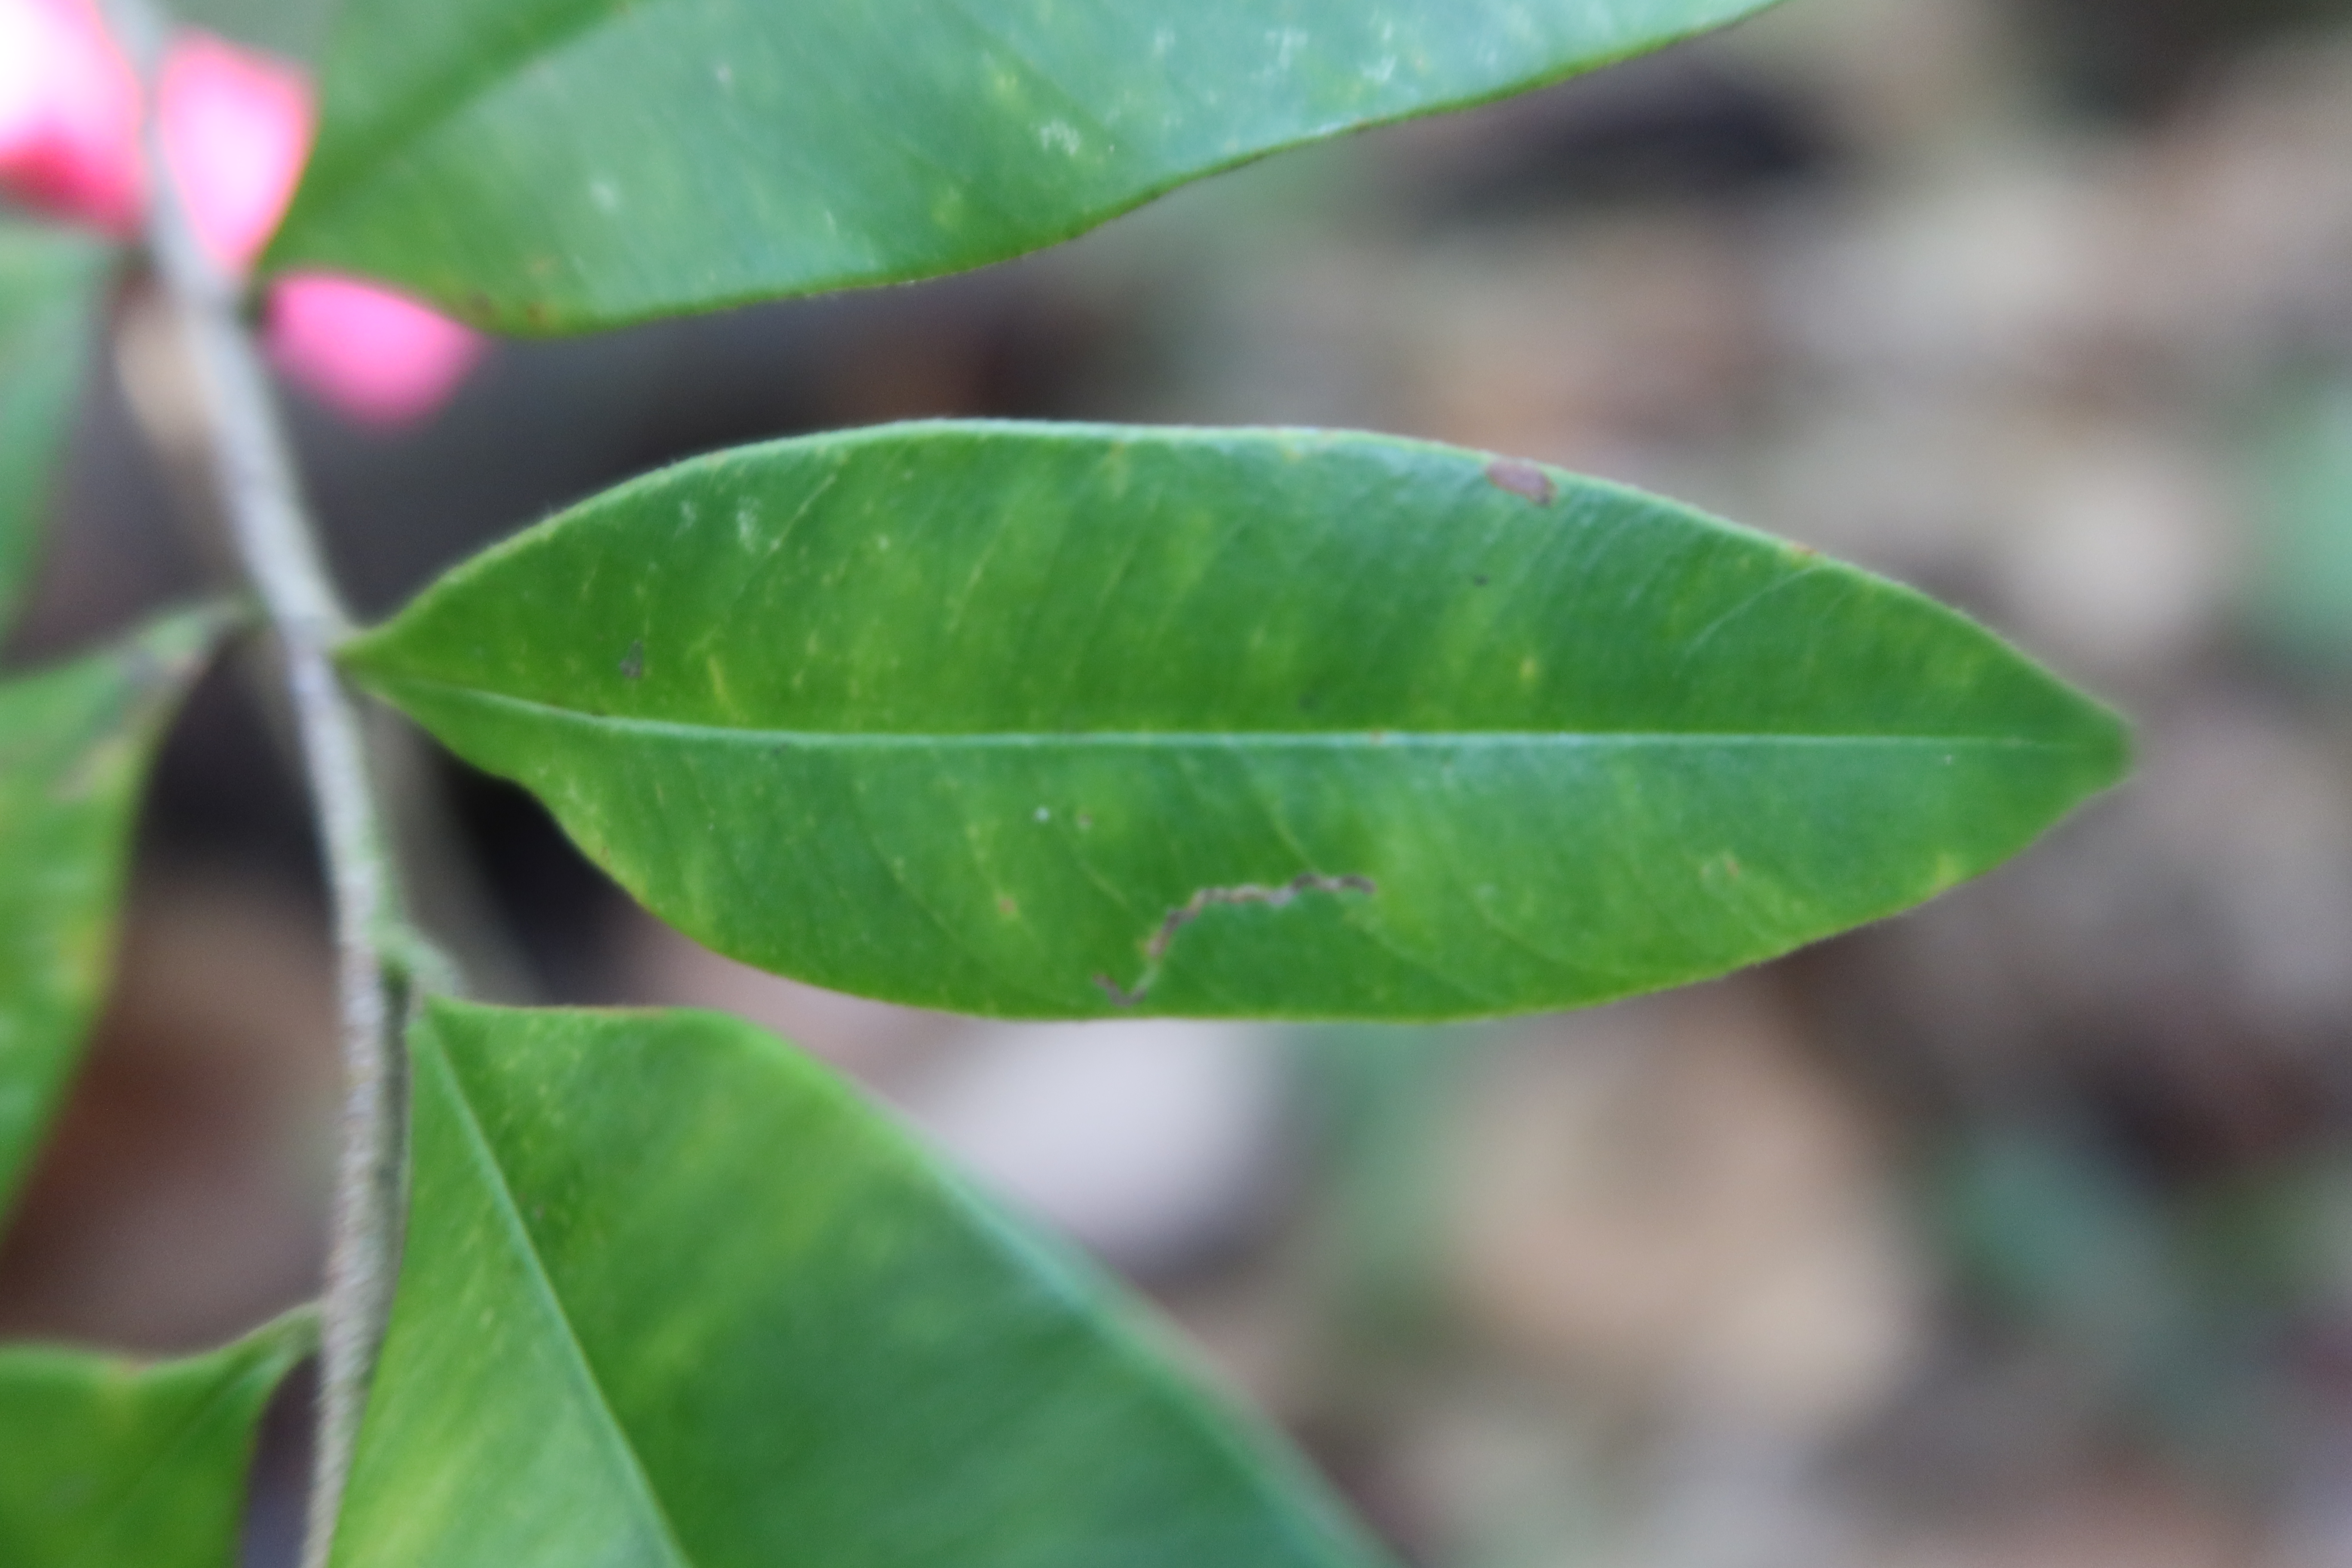
Label: Downy mildew